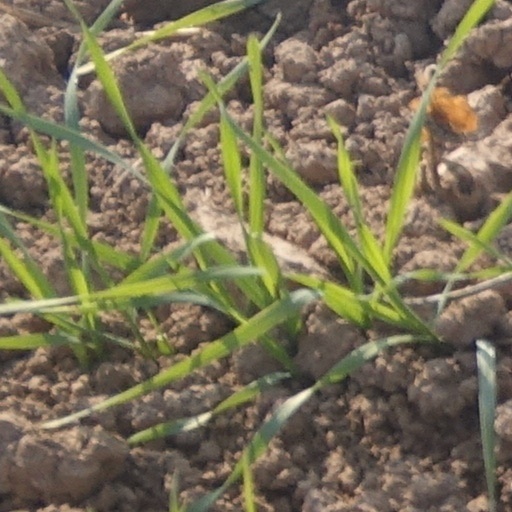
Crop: wheat